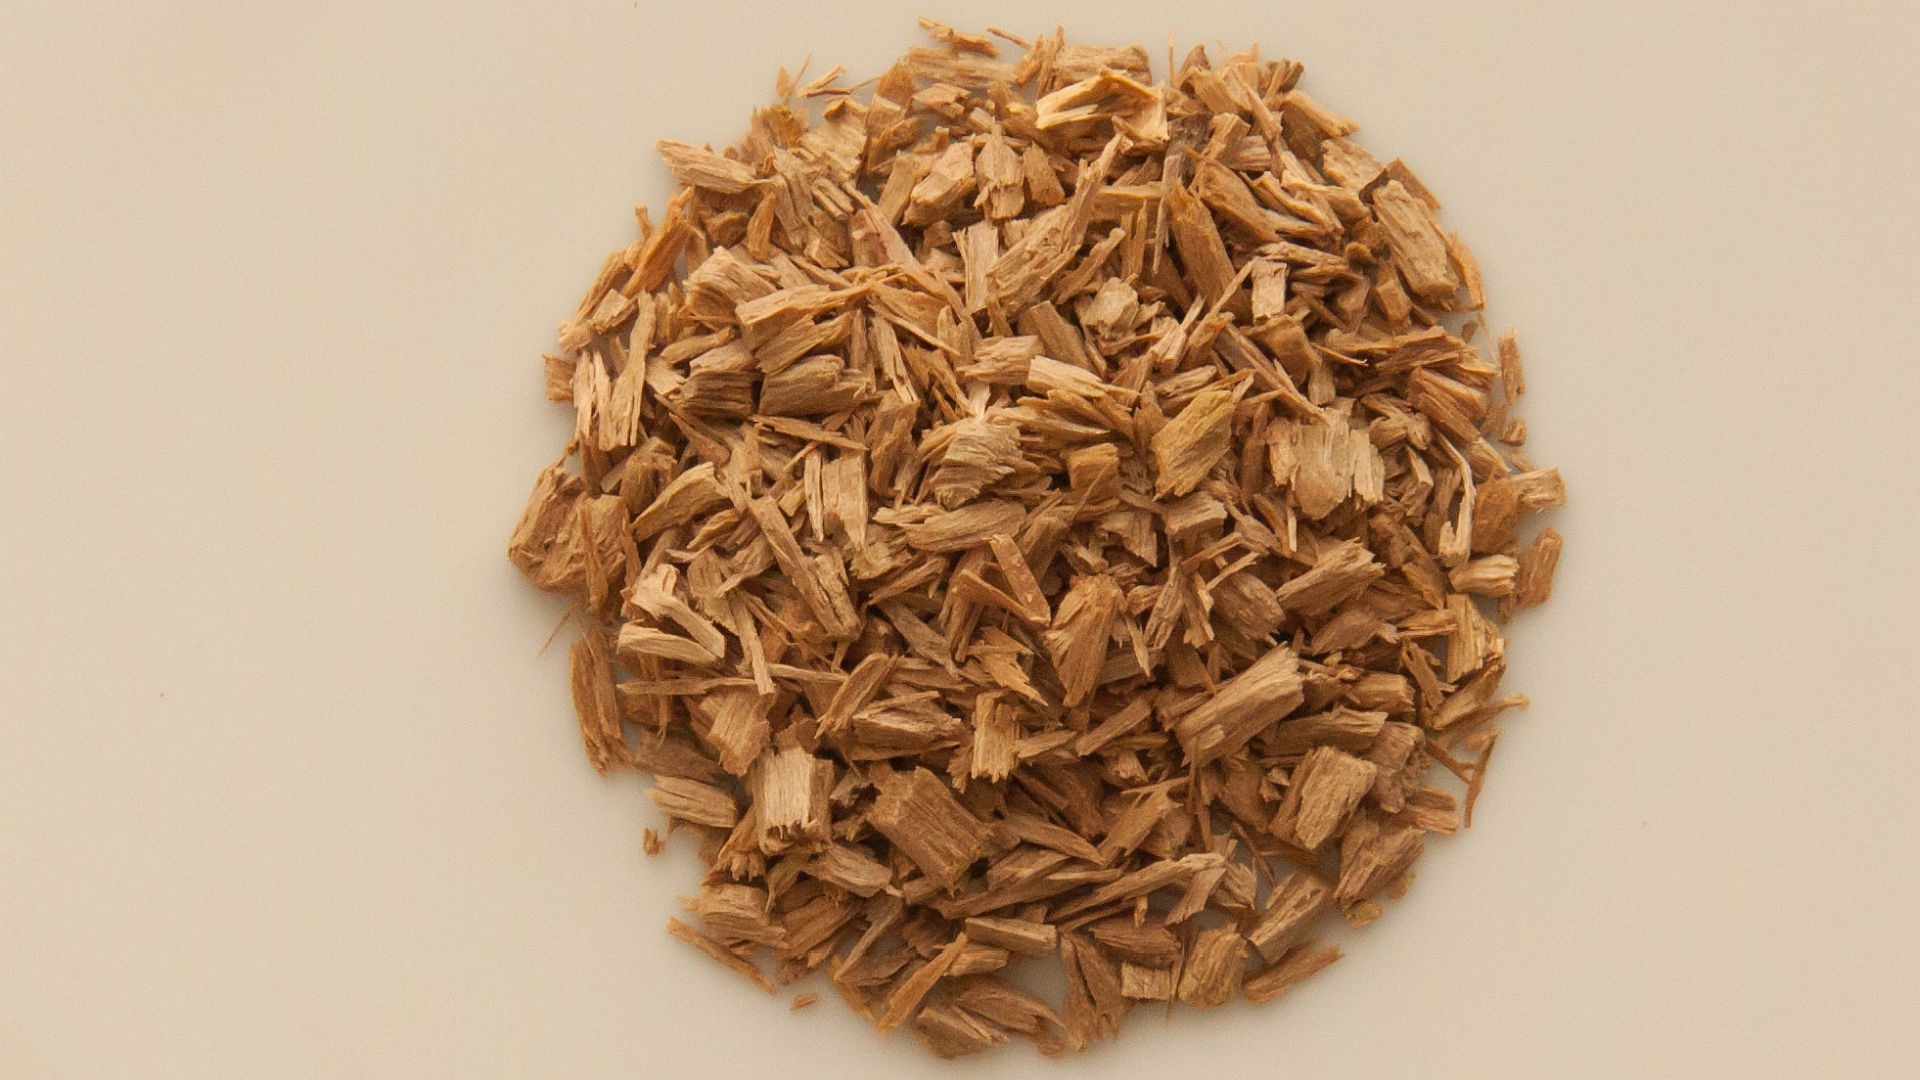
plant, meal, food, herb, produce, crop, breakfast, incense, cereal, vegetarian food, aromatherapy, flavor, flowering plant, caraway, santalum album, indian sandalwood, white sandalwood, husk, sunflower seed, grass family, land plant, whole grain